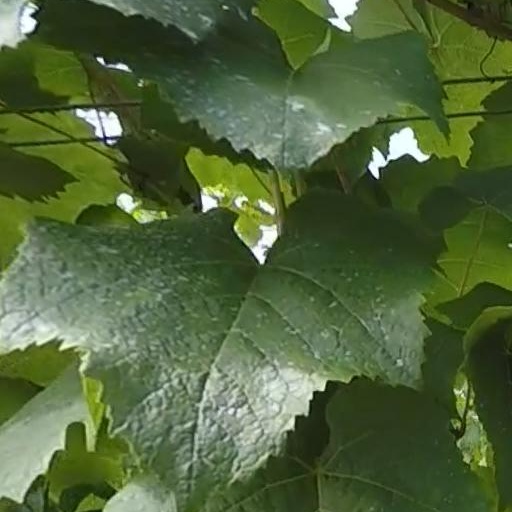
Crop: grape